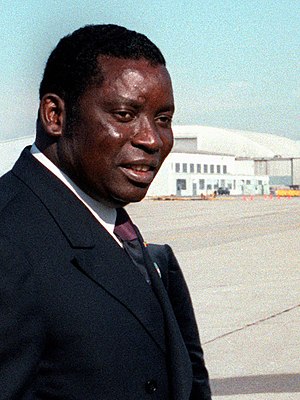
Gnassingbé Eyadéma
Gnassignbé Eyadéma var præsident af Togo i 1967-2005.